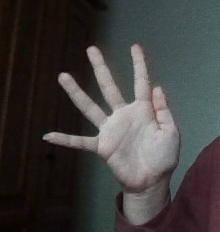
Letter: sheen